Didier Mathus

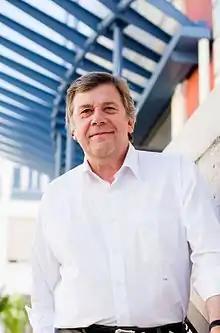
Didier Mathus

Didier Mathus (born May 25, 1952 in Montceau-les-Mines) is a member of the National Assembly of France. He represents the Saône-et-Loire department, and is a member of the Socialiste, radical, citoyen et divers gauche.